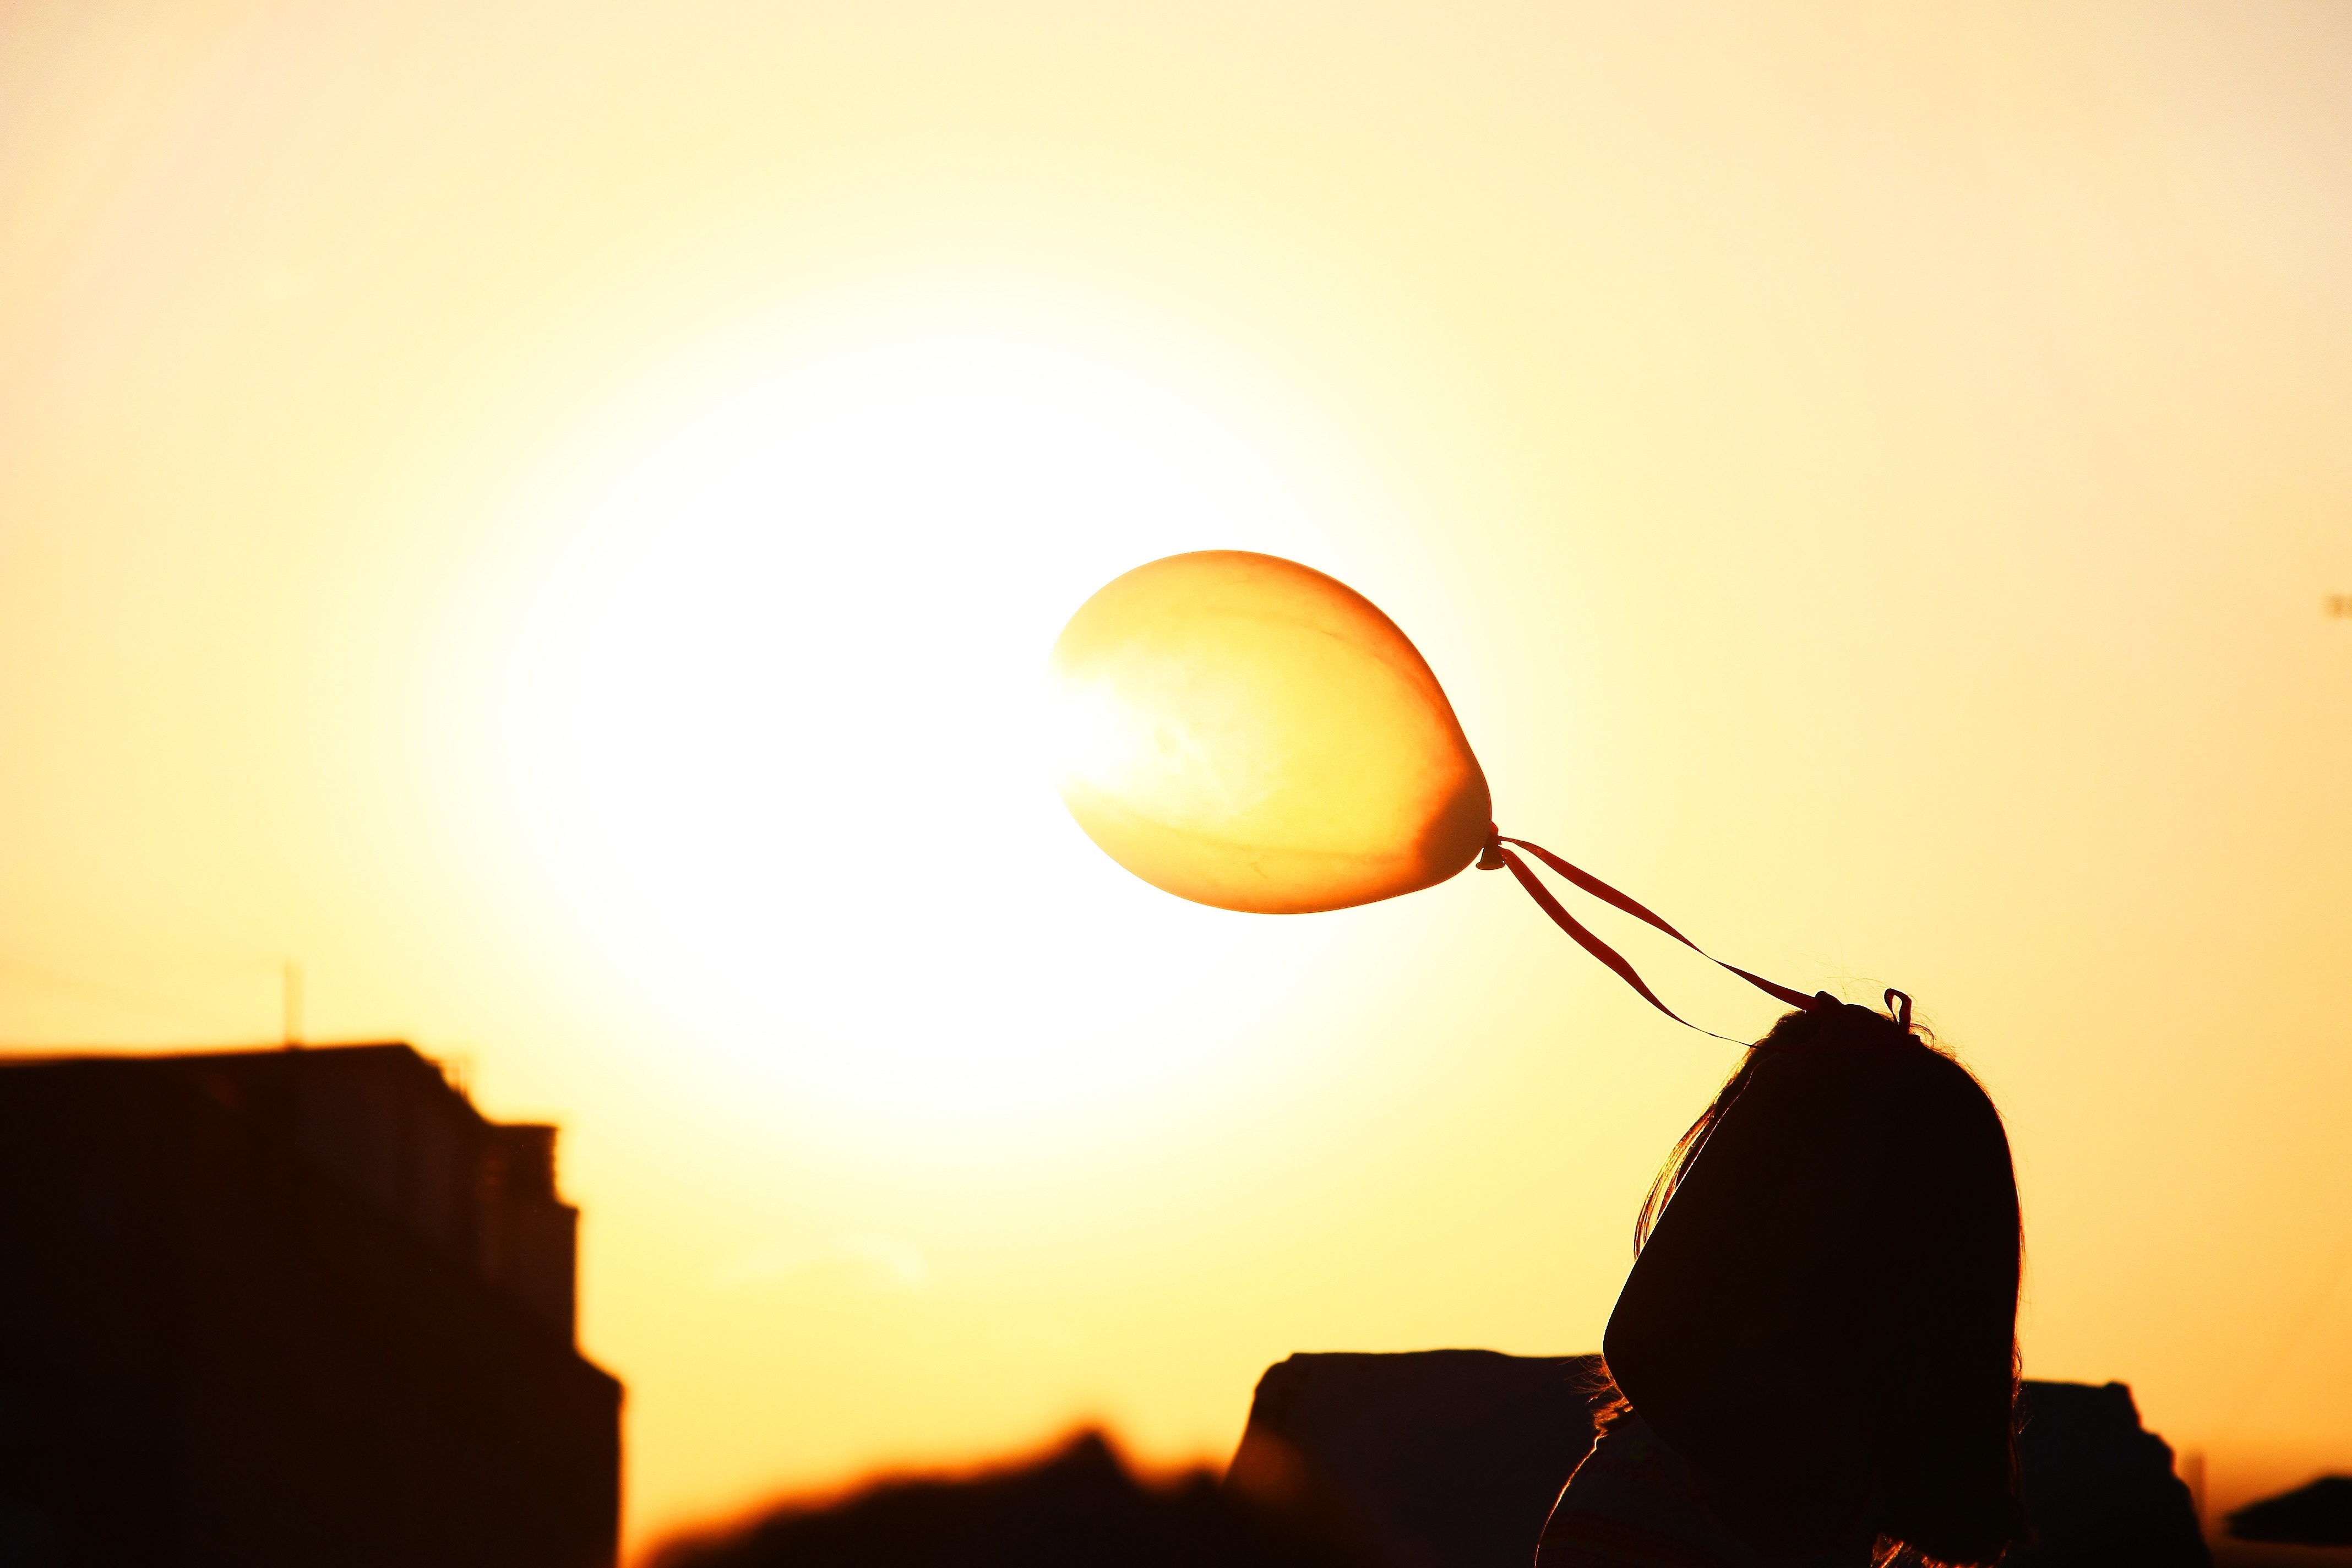
silhouette, light, sky, sun, sunrise, sunset, sunlight, morning, balloon, hot air balloon, dawn, aircraft, dusk, evening, color, street light, yellow, lighting, spain, happiness, valencia, shape, atmosphere of earth